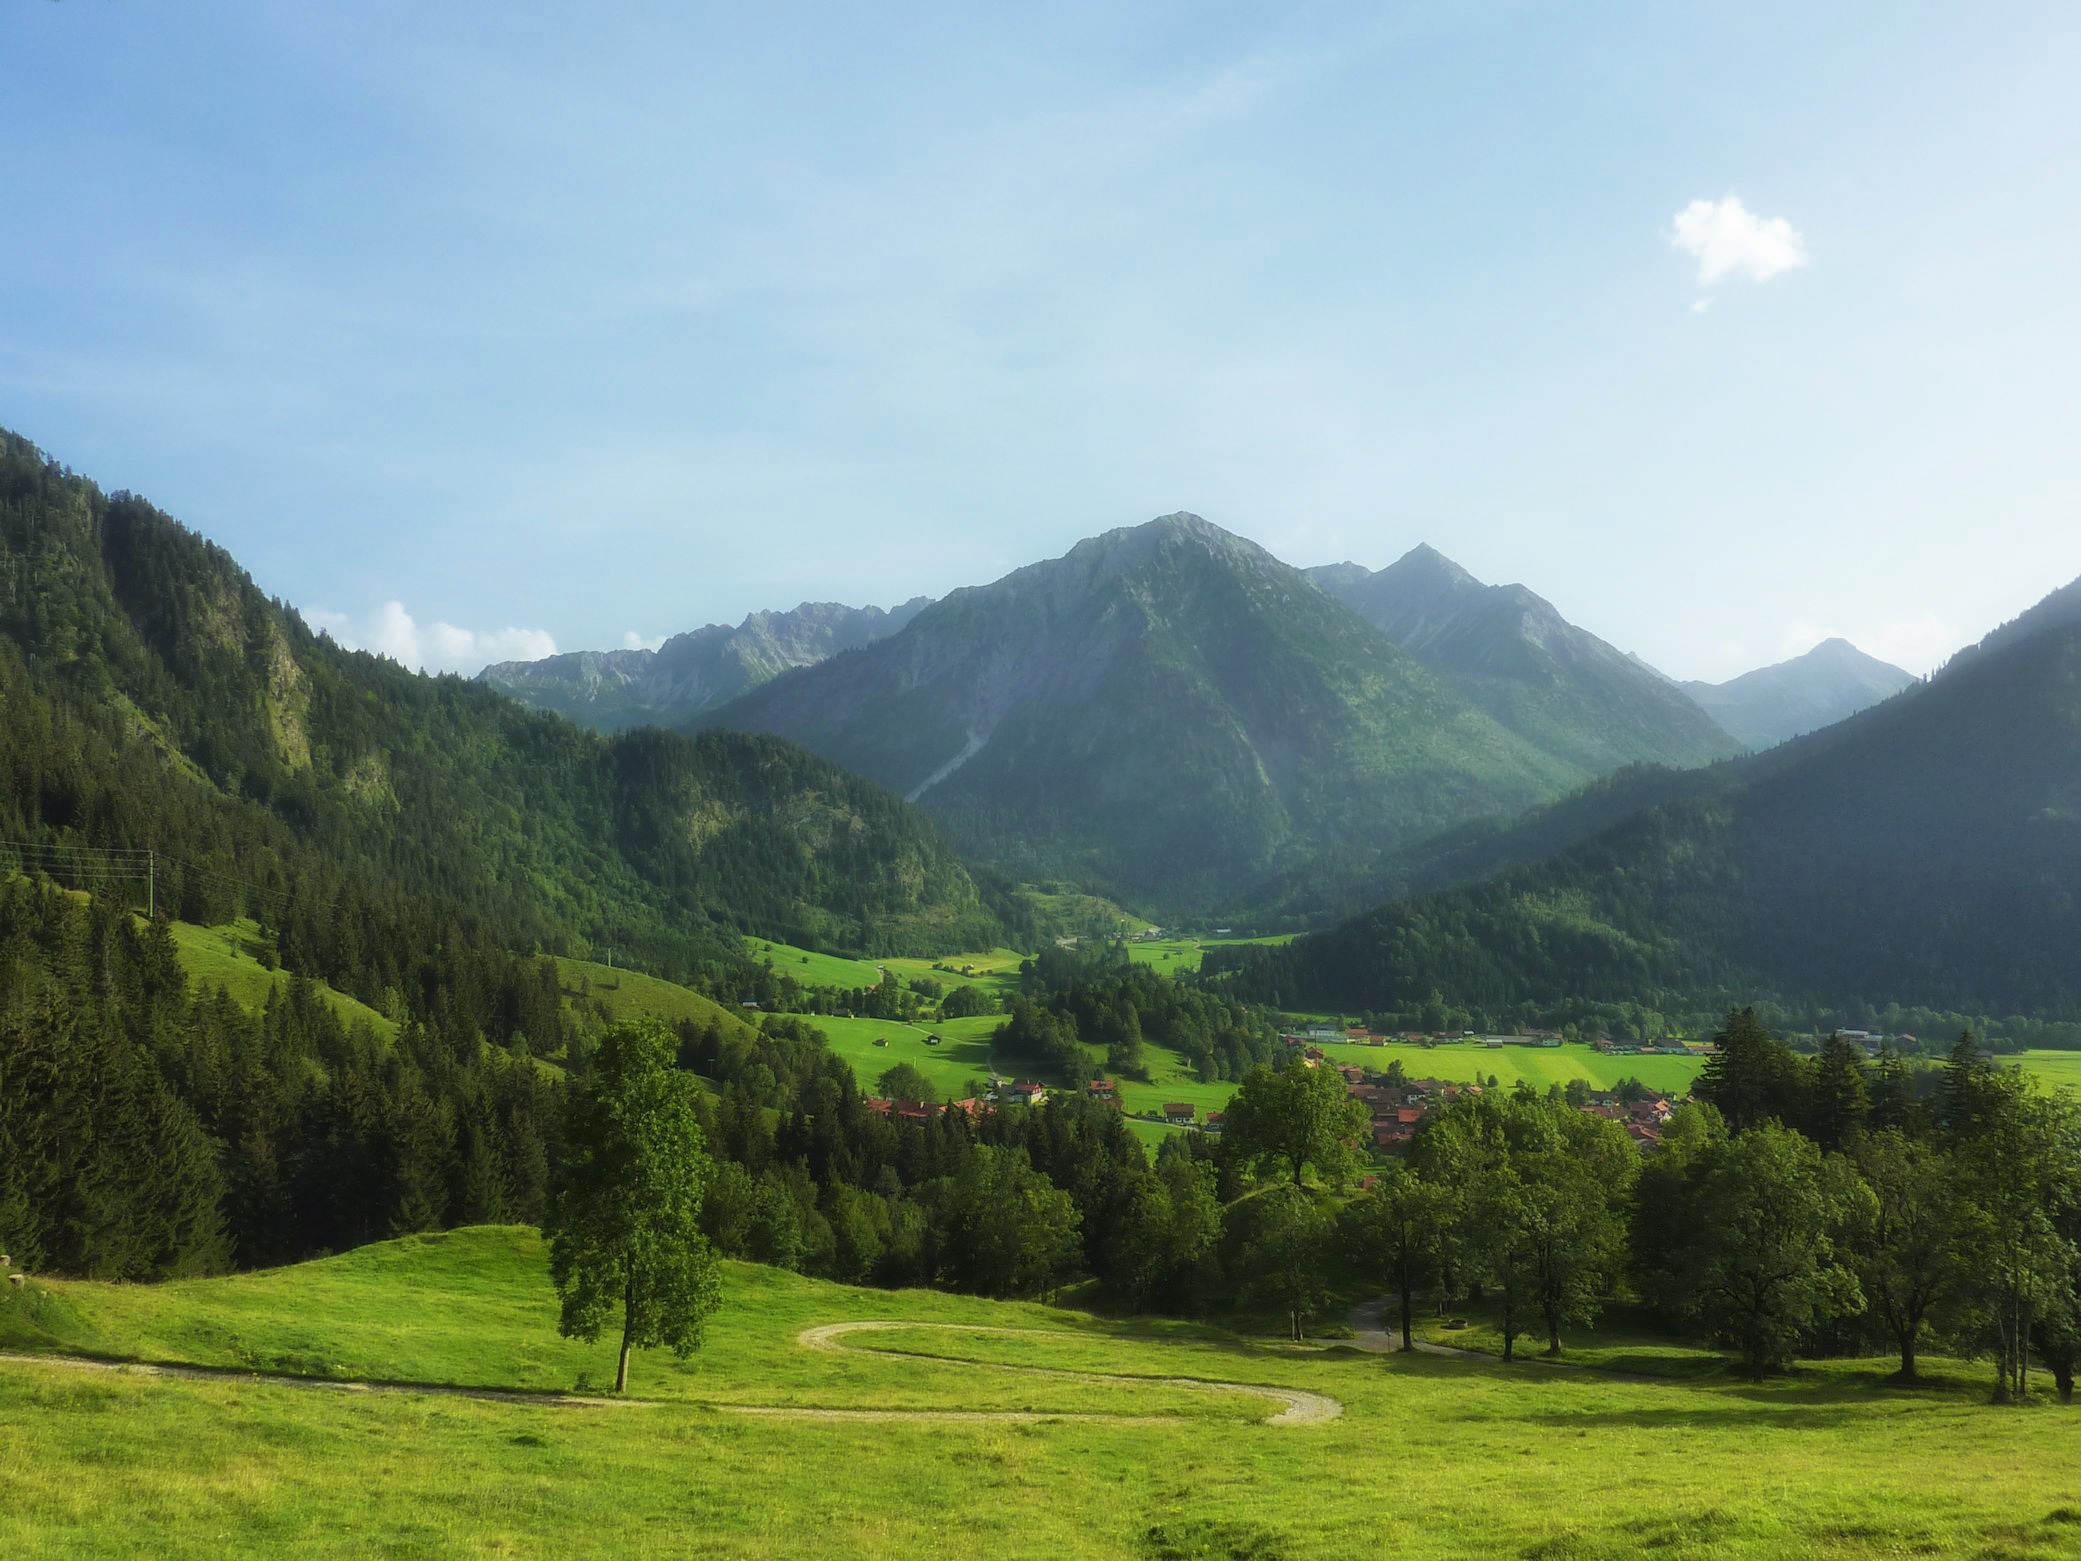
landscape, nature, forest, mountain, sky, meadow, countryside, hill, lake, valley, mountain range, summer, village, rural, scenic, pasture, highland, ridge, trees, outside, clouds, fields, mountains, alps, grassland, plateau, germany, bavaria, fell, loch, rural area, landform, mountain pass, hill station, geographical feature, mountainous landforms